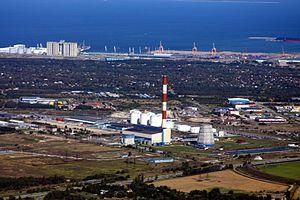
Iru est un village situé dans la Commune de Jõelähtme du Comté de Harju en Estonie.